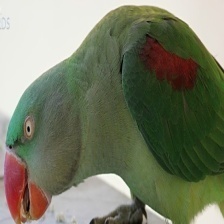
Species: ALEXANDRINE PARAKEET
Scientific name: PSITTACULA EUPATRIA